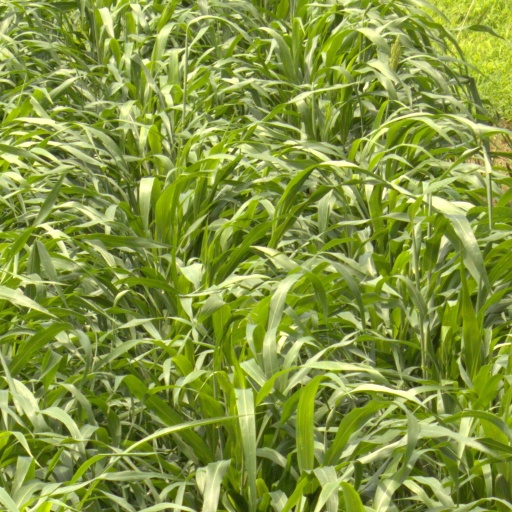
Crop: sorghum